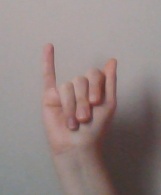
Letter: meem